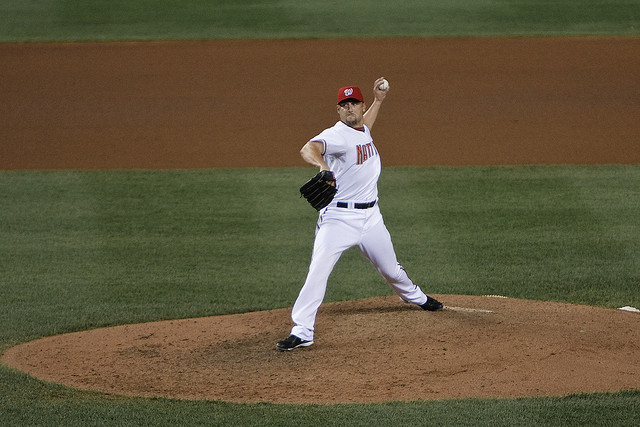
cầu thủ ném bóng cầm quả bóng bằng tay trái và đeo găng tay ở tay phải